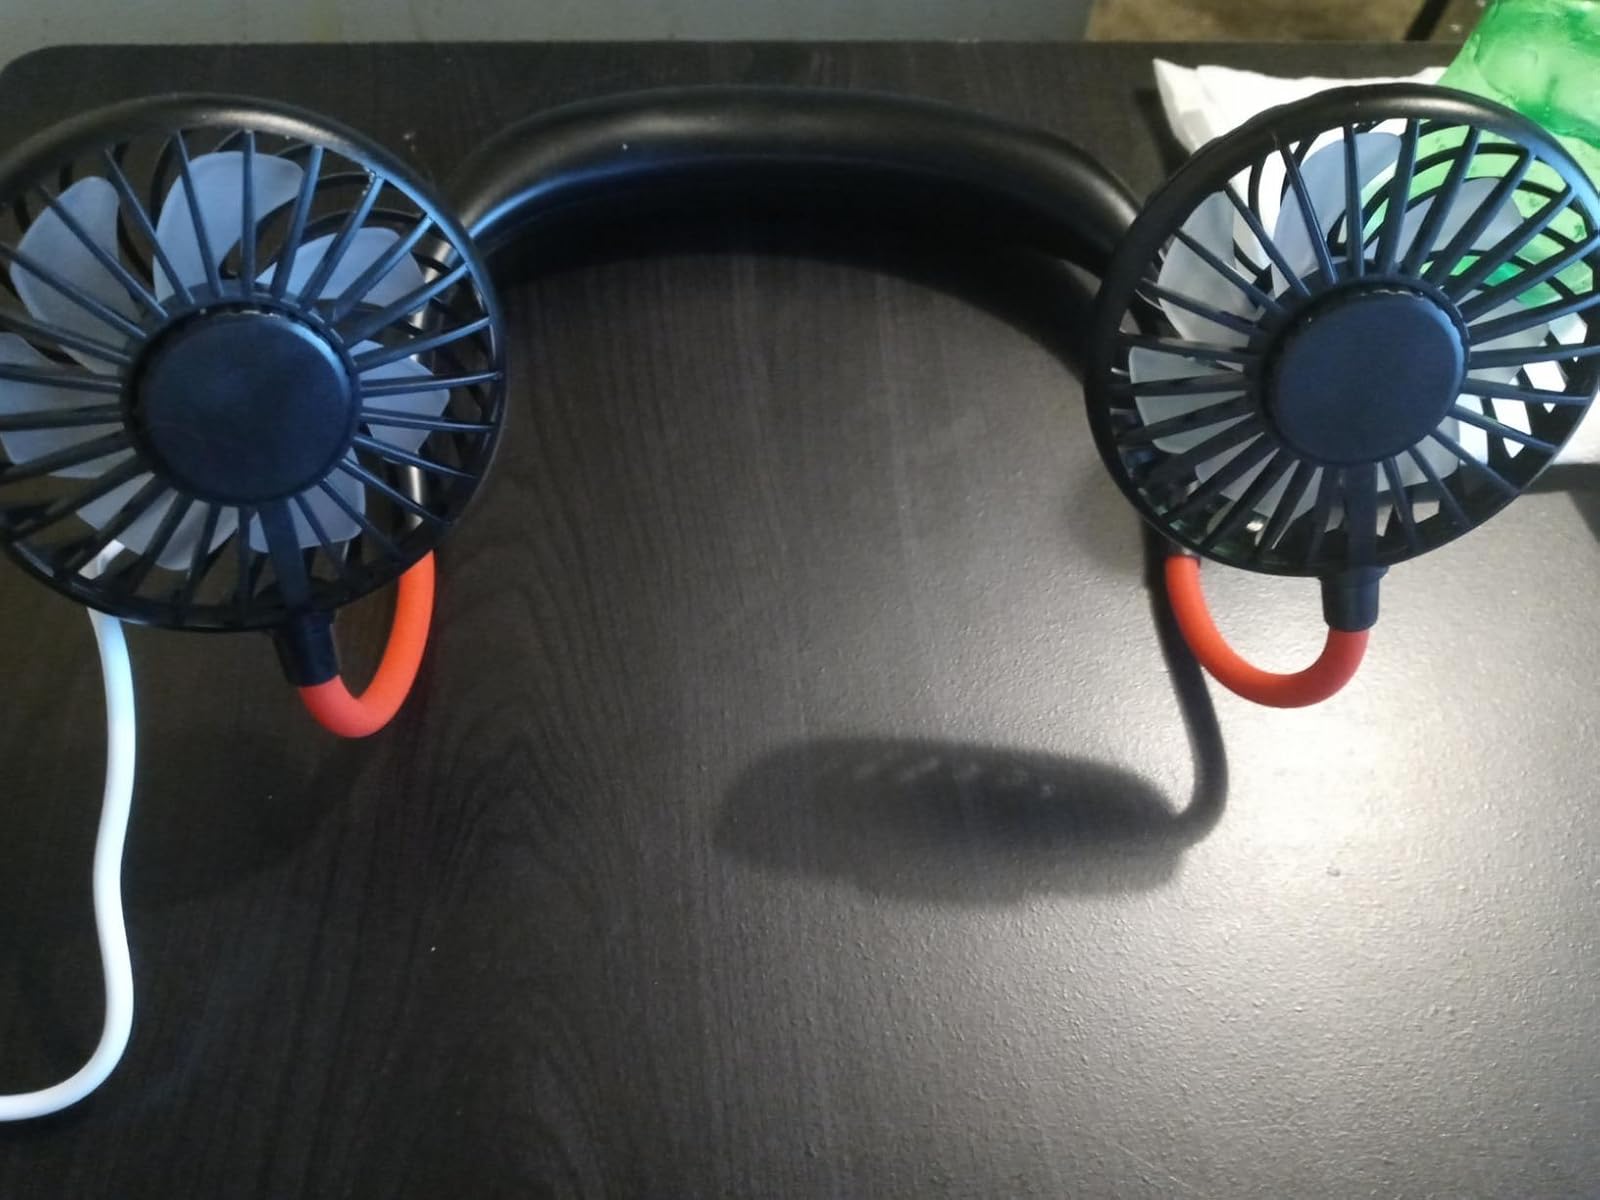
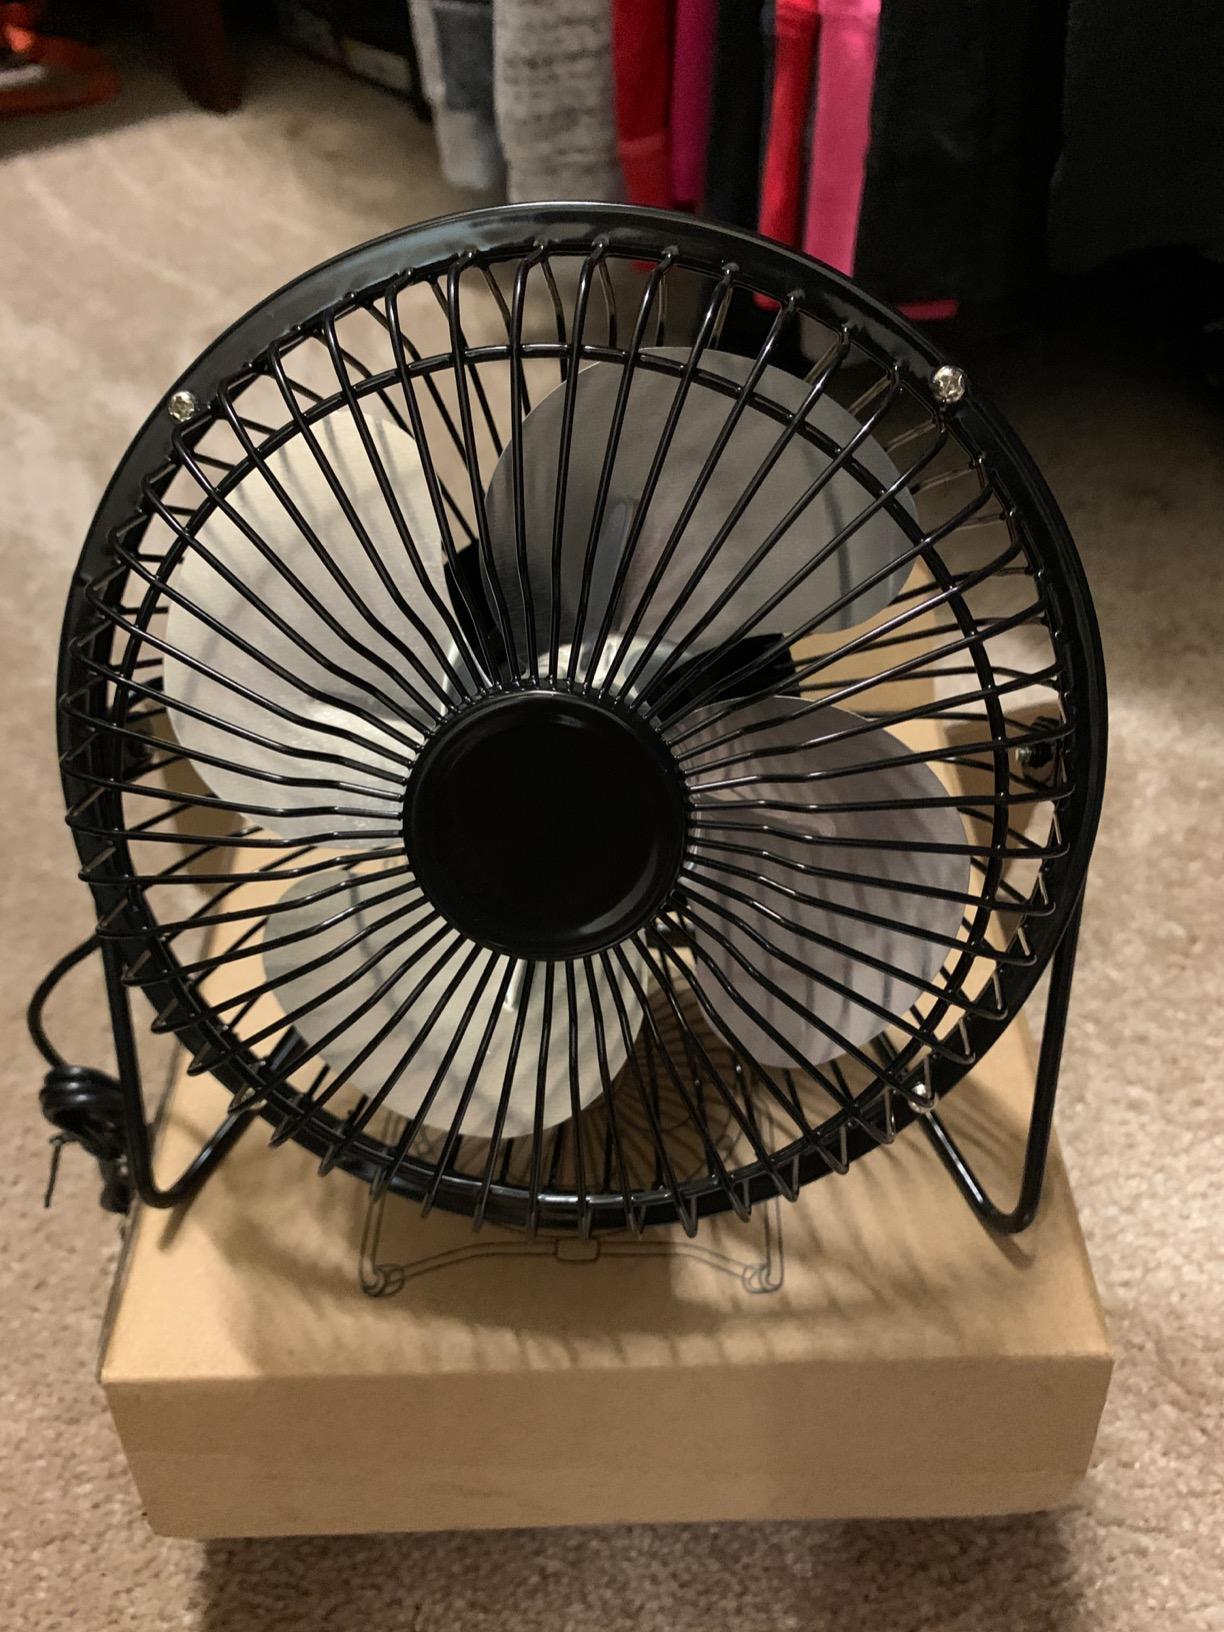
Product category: fan
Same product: no